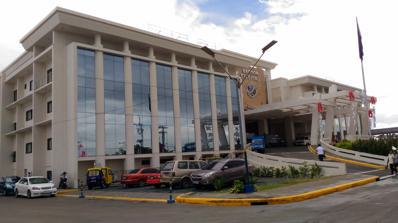
Building: City of Bacoor Government Center
Country: Philippines
Year built: 2015
City hall complex in Cavite, Philippines City of Bacoor Government Center The City of Bacoor Hall, housed within the CBGC complex. General information Status Completed Type Government complex Location Molino Boulevard, Brgy. San Nicolas II, Bacoor City , Cavite Coordinates 14°25′52.06″N 120°58′5.52″E / 14.4311278°N 120.9682000°E / 14.4311278; 120.9682000 Construction started March 2, 2012 Opening September 29, 2015 Cost ₱497 million Owner City Government of Bacoor Management City Government of Bacoor Technical details Floor count 3 Floor area 11,200 square feet (1,040 m 2 ) The City of Bacoor Government Center , formerly Bacoor Government Center or Bacoor City Government Center , is a complex that serves as the seat of government of Bacoor City , Cavite , Philippines . It is where its city hall is located. History The city government of Bacoor was previously housed at the old Municipal Hall of Bacoor in Barangay Tabing Dagat which could no longer accommodate needs of the local government units. On March 2, 2012, the groundbreaking for a new government center was made. The government facility which has a 11,200 square metres (121,000 sq ft) of floor area, was built on a 2 hectares (4.9 acres) lot donated by Senator Manny Villar and Narcimiano Gawaran of the Addas Development Corporation. The three storey building was also built as a green building and completion of the building was scheduled to 2013, at the time of the groundbreaking. The city hall building, housed within the Bacoor Government Center complex, was inaugurated on September 29, 2015, in line with the city's 344th founding anniversary celebration led by then Mayor Strike B. Revilla (who also became representative of Cavite's 2nd congressional district and retook his old post in 2022). The compound also houses other government offices such as the satellite branches of the National Bureau of Investigation , Department of Trade and Industry , Philippine Statistics Authority , Housing and Land Use Regulatory Board and Overseas Workers Welfare Administration . Upon reassuming the mayorship in 2022, Revilla renamed the complex as City of Bacoor Government Center (CBGC) to avert confusion as the acronym BGC for its seat of government is often mistaken to the more popular BGC, Bonifacio Global City in Taguig . The complex also houses the buildings of the City Health Office and national government agencies. A mostly basketball gymnasium named after Strike Revilla is located within the compound which served as the homecourt of Maharlika Pilipinas Basketball League team the Bacoor City Strikers , as well as the city's command center for fire, police, and traffic. Service and business centers of Meralco , PLDT and Bayad Center and kiosks from Smart and Sun and some food outlets ( carinderias ) are also located there. See also Bacoor References